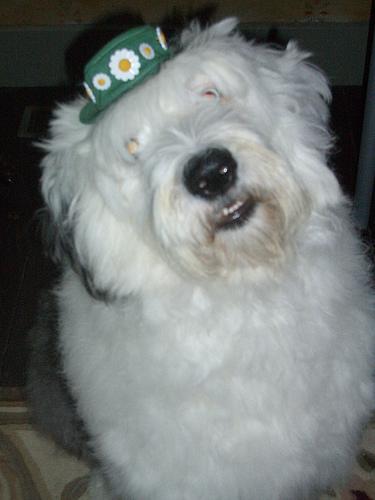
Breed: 257-n000108-Old_English_sheepdog